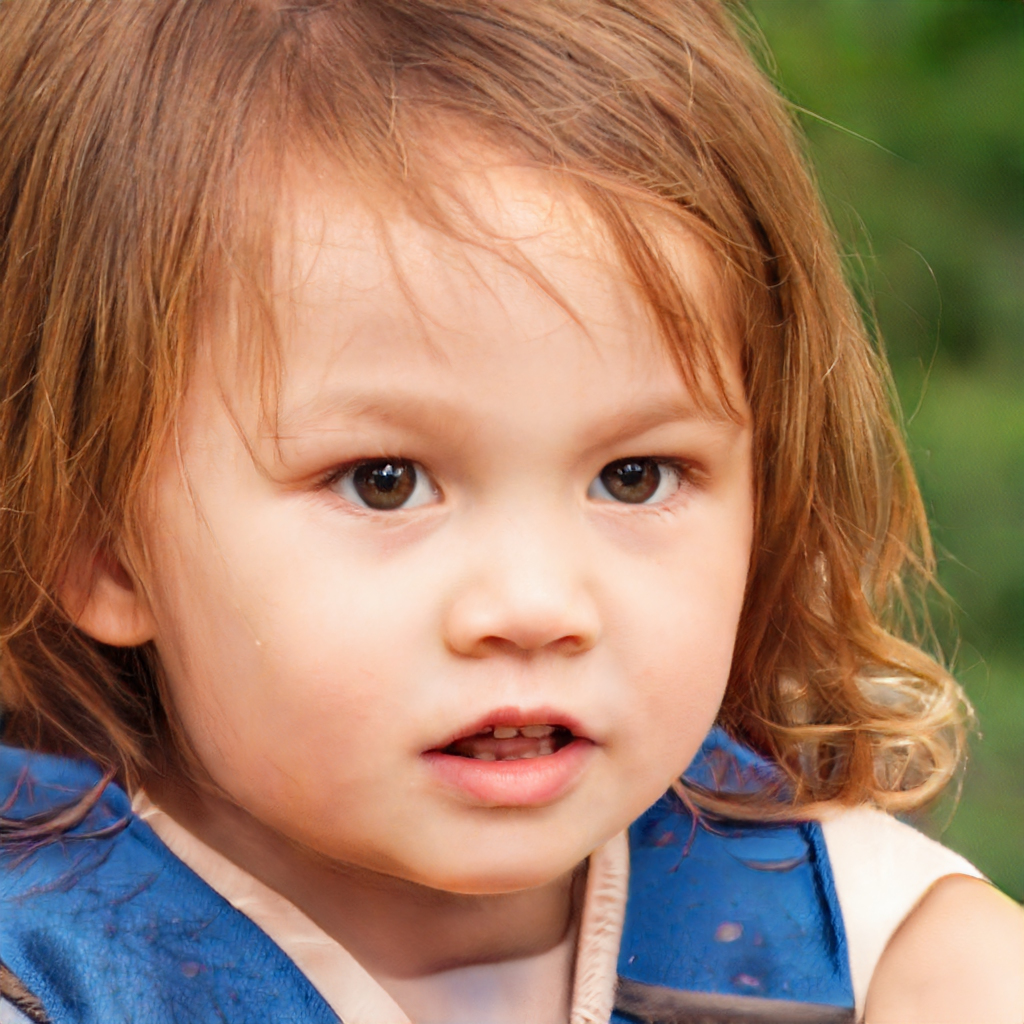
Label: Colored